Citybus Route 8

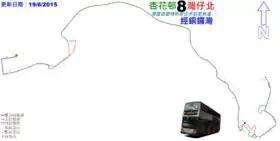
Wiring diagram of this line

Route 8 was a local service before 11 February 2006, which had a distance of 12.5 km for both directions in 66 minutes time, via: